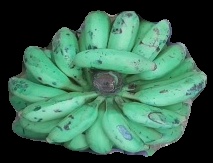
Variety: elakki-bale
Grade: grade3